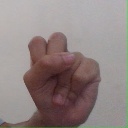
अक्षर: स